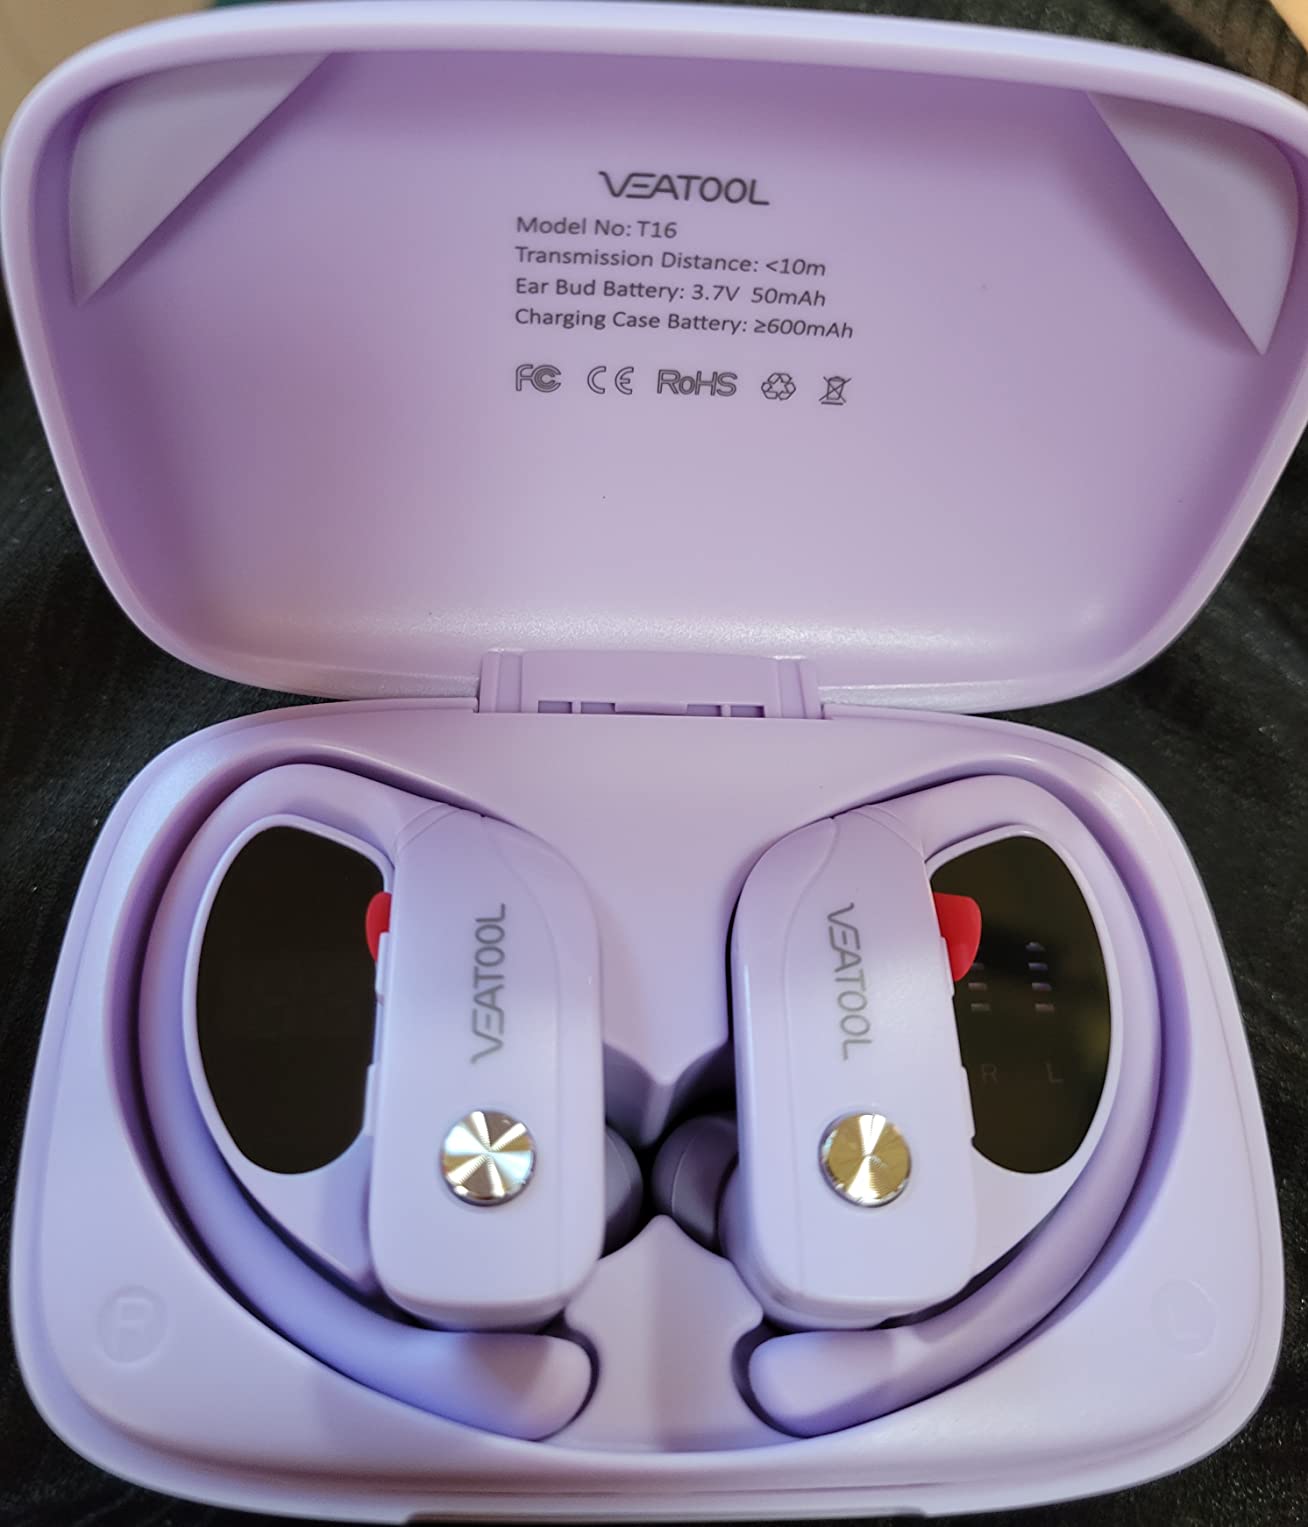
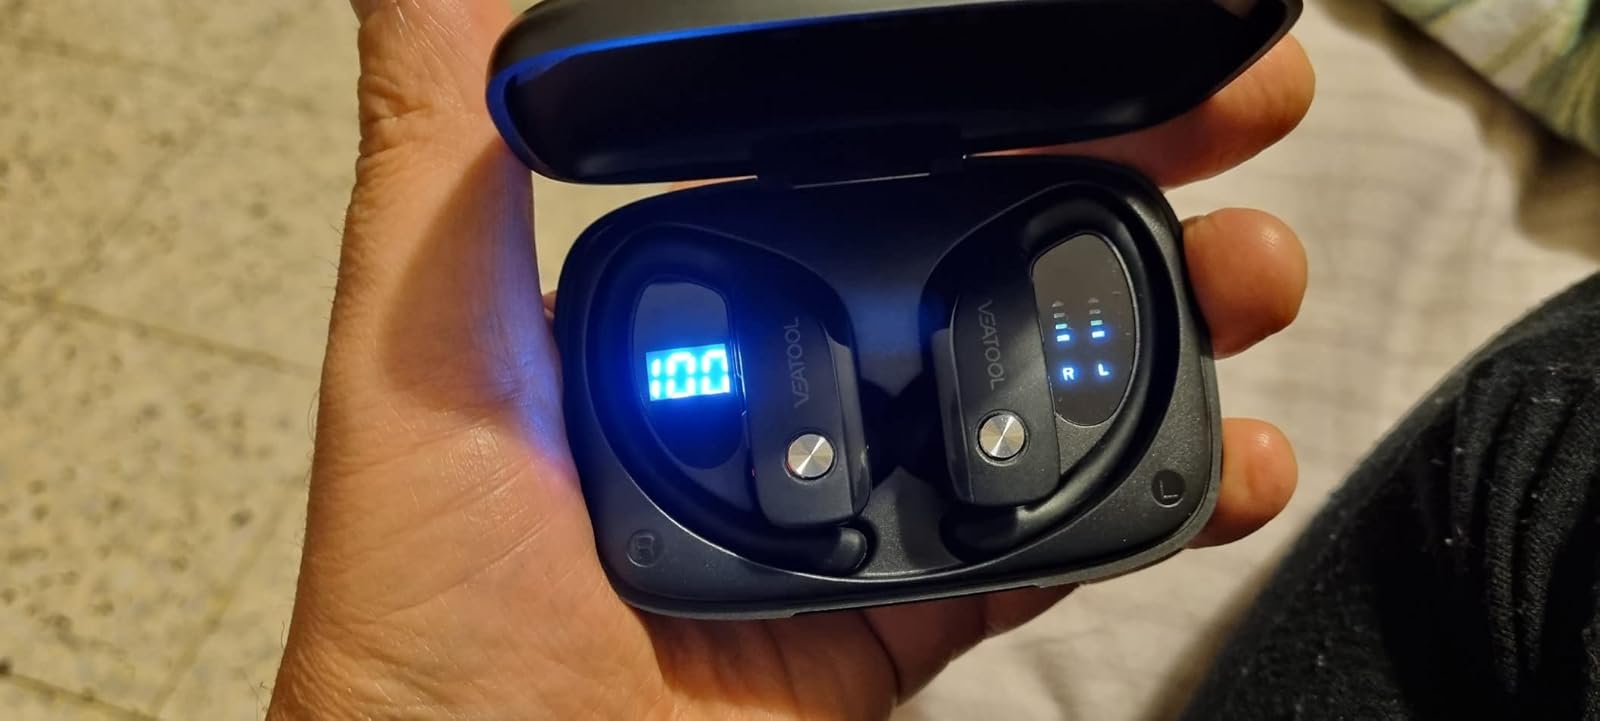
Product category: earbuds
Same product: no